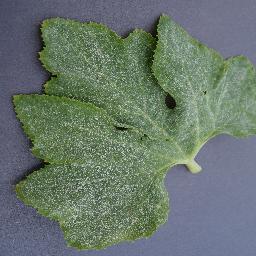
Label: Squash___Powdery_mildew